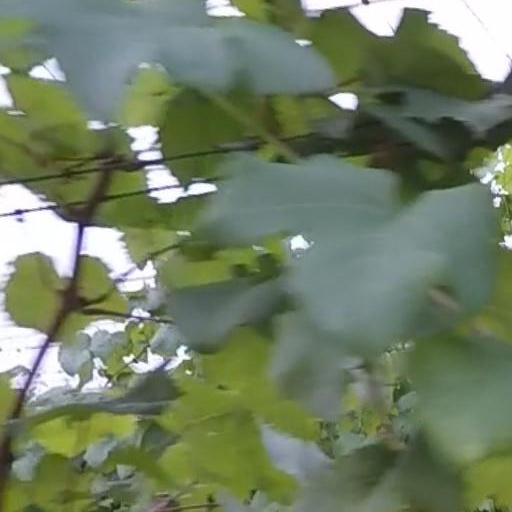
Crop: grape